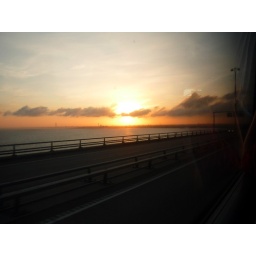
the sunrise from my seat in the bus